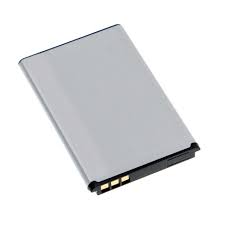
Waste category: battery